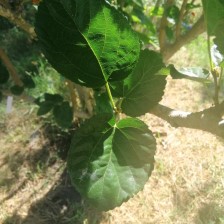
Variety: BlackAustralia